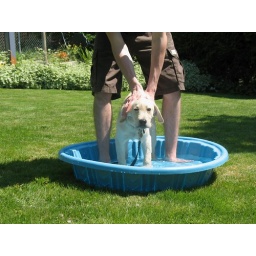
A yellow Lab puppy gets a bath. Submitted by Mary Gregg Byrne.